Katharine Weißgerber

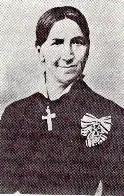
Katharine Weissgerber

Katharine Weissgerber (3 August 1818 – 6 August 1886), also known as Schultze Kathrin and the "Good Samaritan of the Battle of Spichern", was a 19th-century German humanitarian.